History of Tennessee

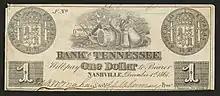
1861 Bank of Tennessee 1 dollar banknote

In February 1861, fifty-four percent of the state's voters voted against sending delegates to a secession convention. With the attack on Fort Sumter in April, however, followed by President Abraham Lincoln's call for 75,000 volunteers to coerce the seceded states back into line, public sentiment turned dramatically against the Union.